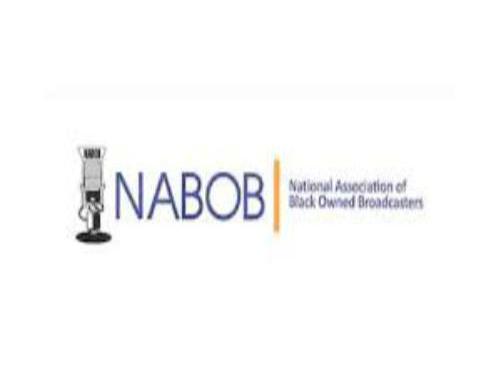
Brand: nabob
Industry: Food